2005 IndyCar Series

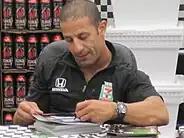
Defending champion Tony Kanaan finished second in the championship.

The 2005 IRL IndyCar Series began on Sunday, March 6 and ended on Sunday, October 16. The season, which consisted of 17 races, was the 10th season of the IRL IndyCar Series since it split from CART in 1995.